NaVorro Bowman

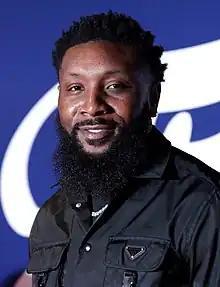
Bowman in 2023

NaVorro Roderick Bowman (born May 28, 1988) is an American former professional football player who was a linebacker for eight seasons in the National Football League (NFL). He is currently the linebackers coach for the Los Angeles Chargers. He played college football for the Penn State Nittany Lions and was selected by the San Francisco 49ers in the third round of the 2010 NFL draft. Bowman was also a member of the Oakland Raiders.